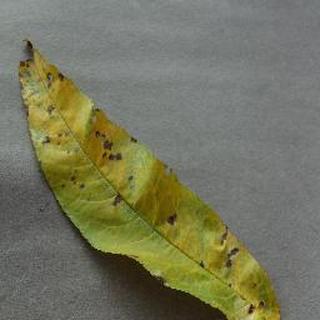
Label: peach_bacterial_spot